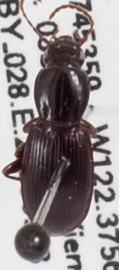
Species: Pterostichus pumilus
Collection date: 2019-09-03
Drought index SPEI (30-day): -0.024
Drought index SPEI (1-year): -2.09
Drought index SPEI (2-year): -2.09